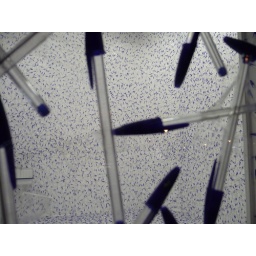
A storefront art installation in Vienna featured a whole bunch of empty blue ball point pens.